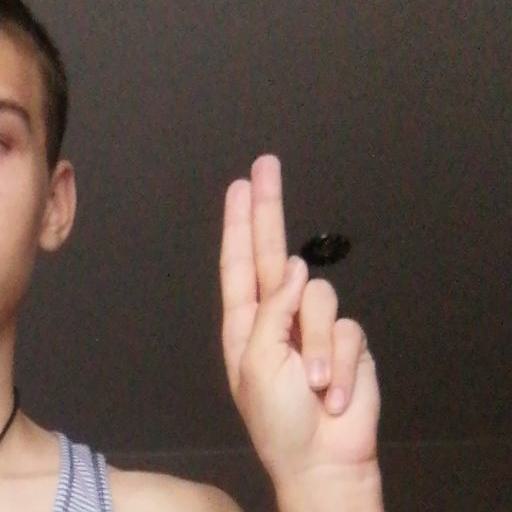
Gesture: two_up